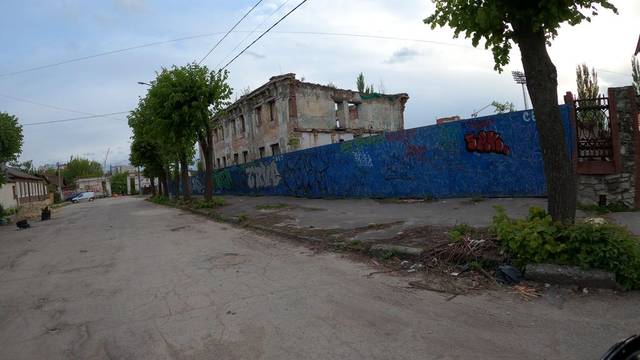
Region: Russia
Coordinates: 54.625, 39.742